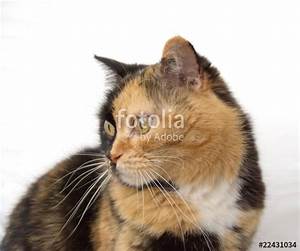
Label: cat